Rose Rwakasisi

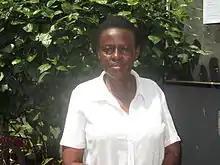

Rose Rwakasisi (born 1945) is a Ugandan author, editor, short story writer, curriculum developer and educator. She was the deputy head teacher of Old Kampala Secondary school, Nakasero secondary school and Kyamate Secondary School in Ntungamo. She is the director of St. Luke secondary schools and a teacher of Biology.